Café Schwarzenberg

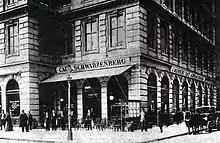
Café Schwarzenberg, late 19th century

Café Schwarzenberg is a traditional Viennese coffee house, located on the Ringstraße boulevard (Kärntner Ring No. 17) near Schwarzenbergplatz in the central Innere Stadt district of Vienna, Austria. Unlike many other traditional Viennese coffeehouses, the Cafe Schwarzenberg did not cater to a clientele of artists and intellectuals. The interior is notable for having remained largely unchanged since it was opened in the 19th century.